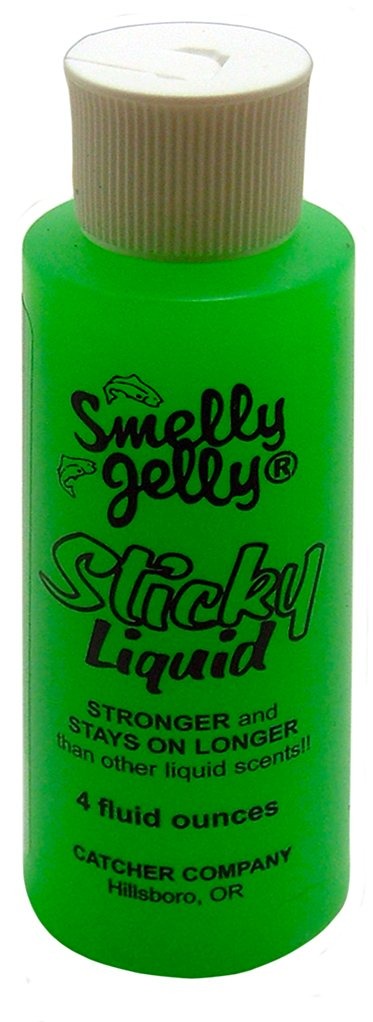
Item Name: Sticky Liquid: Tuna/Garlic
Bullet Point 1: These powerful attractants stay on longer than other scents; Each takes the scent below the surface to fish
Bullet Point 2: Try it on a jig, worm, or hard bait and experience a bass that won't let go
Bullet Point 3: Choose your favorite scent and see if it doesn't produce more bites
Bullet Point 4: As soon as you open a jar, you know that fish can't help but smell this stuff
Bullet Point 5: Easy to apply 4 oz liquid
Product Description: Smelly Jelly Scents are among the most popular fish attractants on the market today. Smelly Jelly has taken the essence of each forage species and concentrated it before mixing it in a jelly base. The jelly will stick to whatever you apply it to and stay there longer. The Sticky Liquid is a liquid formula that comes in a squeeze bottle, making it easy and clean to apply to your lure. Use the Sticky Liquid on worms, jigs, any soft plastic lure, and hard baits. The fish will notice the scent and when they bite they will hold on longer. Available in scents for any game fish, Smelly Jelly Sticky Liquid is sure to be a fish catcher.
Value: 4.0
Unit: Fl Oz

Price: 12.69